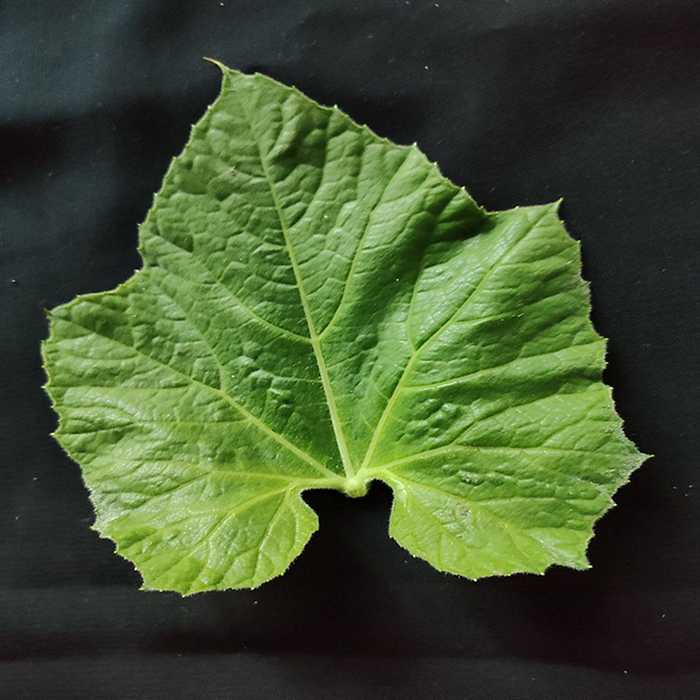
Plant: Bottle gourd
Label: Fresh leaf